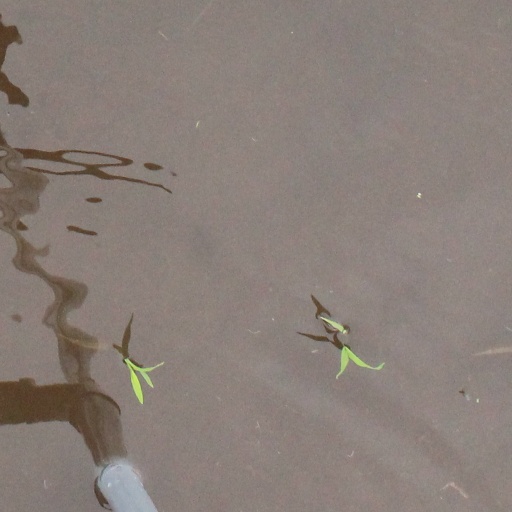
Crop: rice